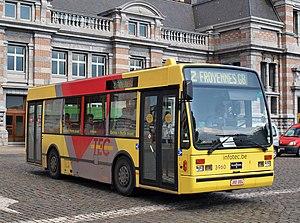
Autobus Van Hool A508F du TEC Hainaut n°3960 (série 3960-3976) sur la ligne Z à la gare de Tournai.
Van Hool est une société familiale belge qui fabrique des autobus, autocars ainsi que des remorques, châssis et conteneurs-citernes. La société est le principal fournisseur pour les transports en communs belges, comme la STIB, par exemple. Elle est située à Lierre, en province d'Anvers.
Le Van Hool A508 est un bus produit par la société belge Van Hool. L'A508 est un midibus à moteur central. C'est la version « courte » du Van Hool A500. Le midibus A508 n'est plus commercialisé.